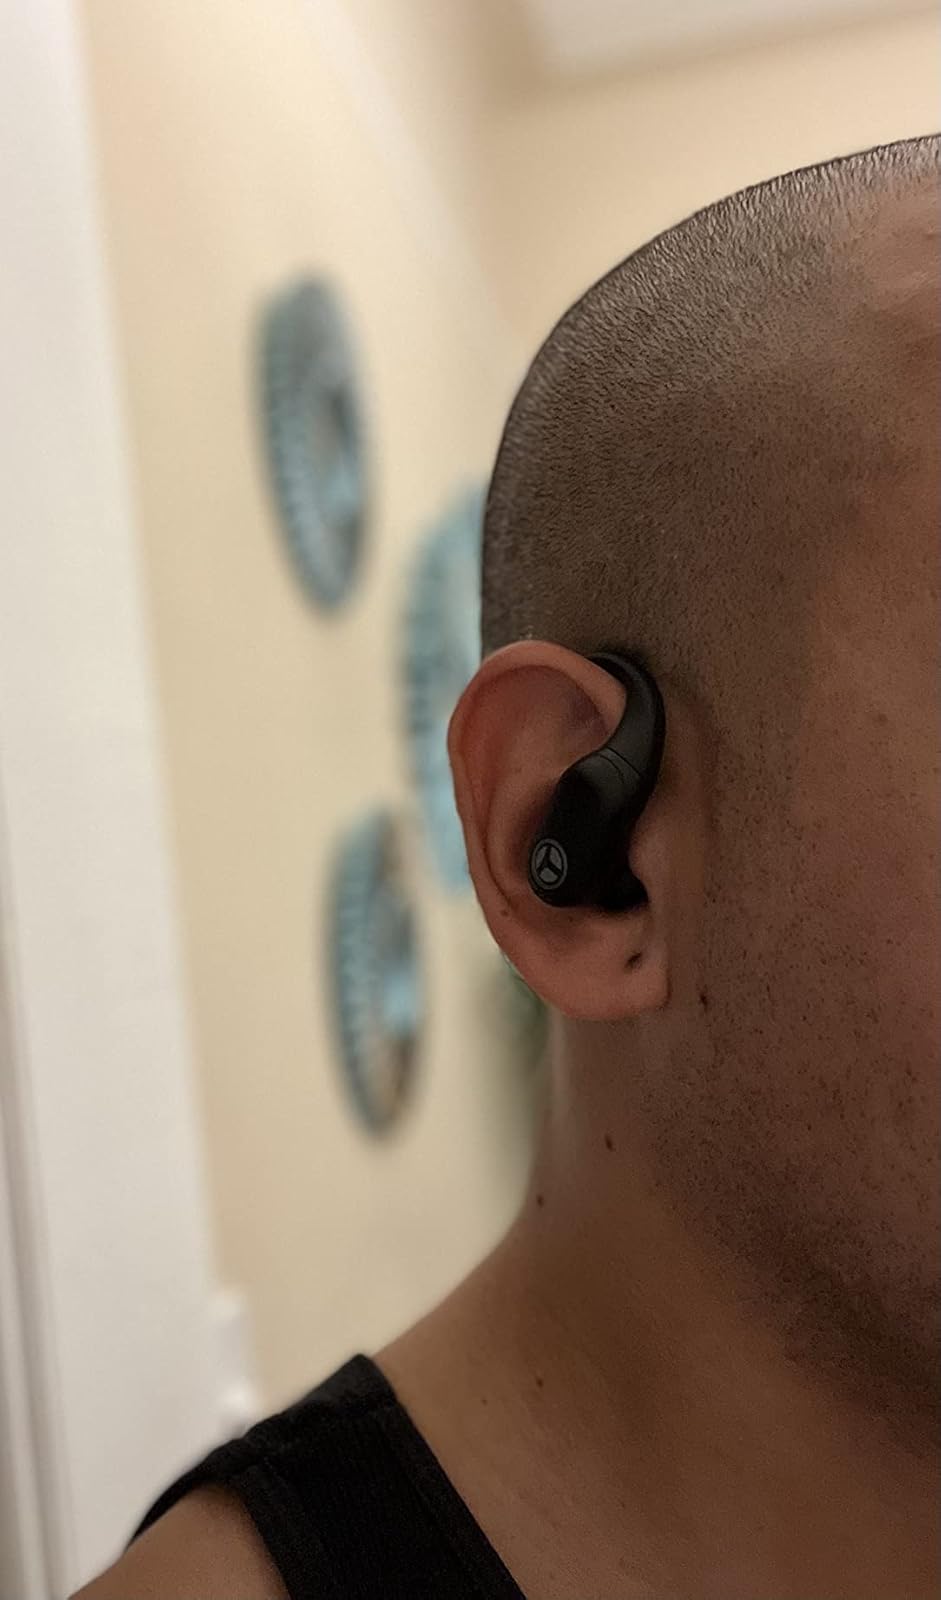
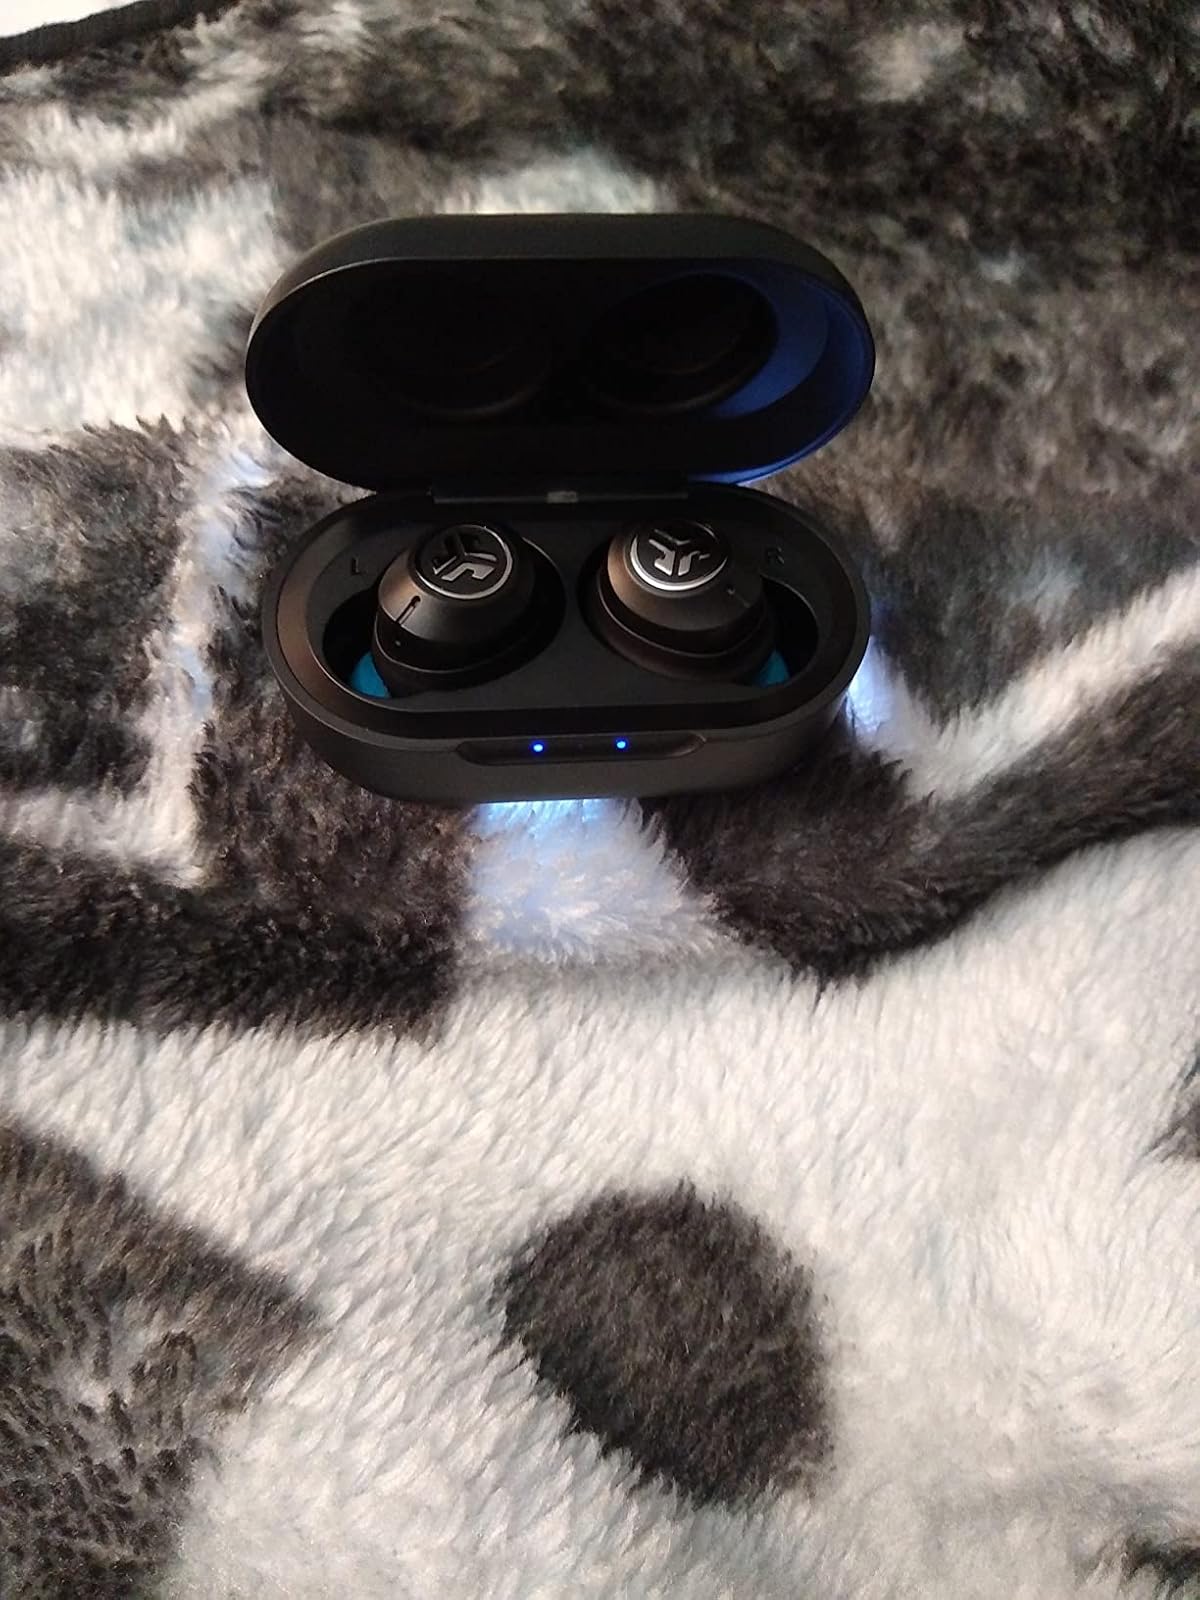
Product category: earbuds
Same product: no